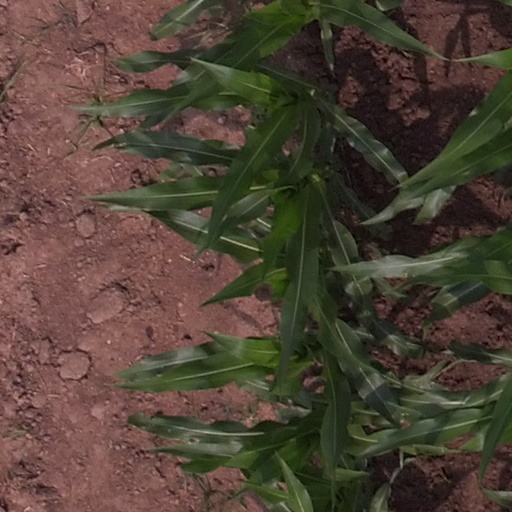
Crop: maize; corn